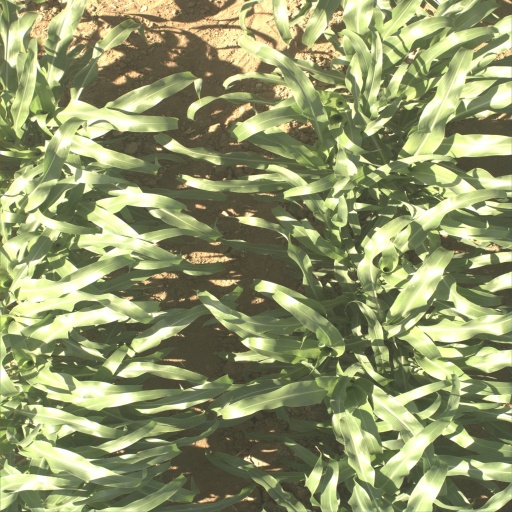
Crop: sorghum